Vijayanagara coinage

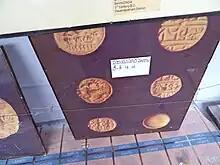
Coins of the Vijayanagara Empire on display

The Vijayanagara Empire from 1336–1646, was situated in Southern India and had a complex currency system that was used after the Empire ceased to exist.